List of United States Navy oilers

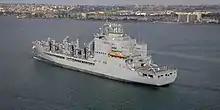
USNS John Lewis (T-AO-205)

The 11,600/38,000-ton "Neosho"-class oilers were the first oilers built for the US Navy after World War II, the first built expressly as naval oilers rather than conversions of civilian tanker designs, and the first designed from the outset to support jet operations. Six of these oilers were completed during 1954 and 55. "They were the first oilers designed specifically for underway replenishment. The final PROBE fueling device design was approved in 1965, consisting of a male fitting attached to the terminal end of a seven-inch hose". The "Neoshos" were also markedly larger than any previous USN oilers at over 650 feet in length (T6 class) with a capacity of 180,000 barrels of fuel.